Brandval Church

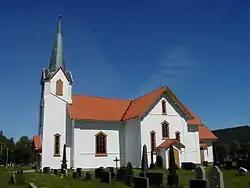
View of the church

Brandval Church is a parish church of the Church of Norway in Kongsvinger Municipality in Innlandet county, Norway. It is located in the village of Brandval. It is one of the churches for the Brandval parish which is part of the Solør, Vinger og Odal prosti (deanery) in the Diocese of Hamar. The white, wooden, neo-Gothic church was built in a cruciform design in 1651 using plans drawn up by the architect Erich Olsen. The church seats about 330 people.